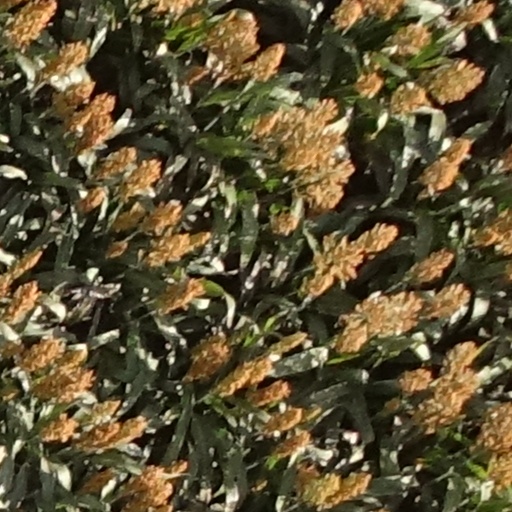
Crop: sorghum